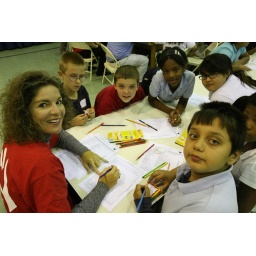
Hippos, lions, polar bears and other animals star in the fables while everyone gets into the act of creating the stories.